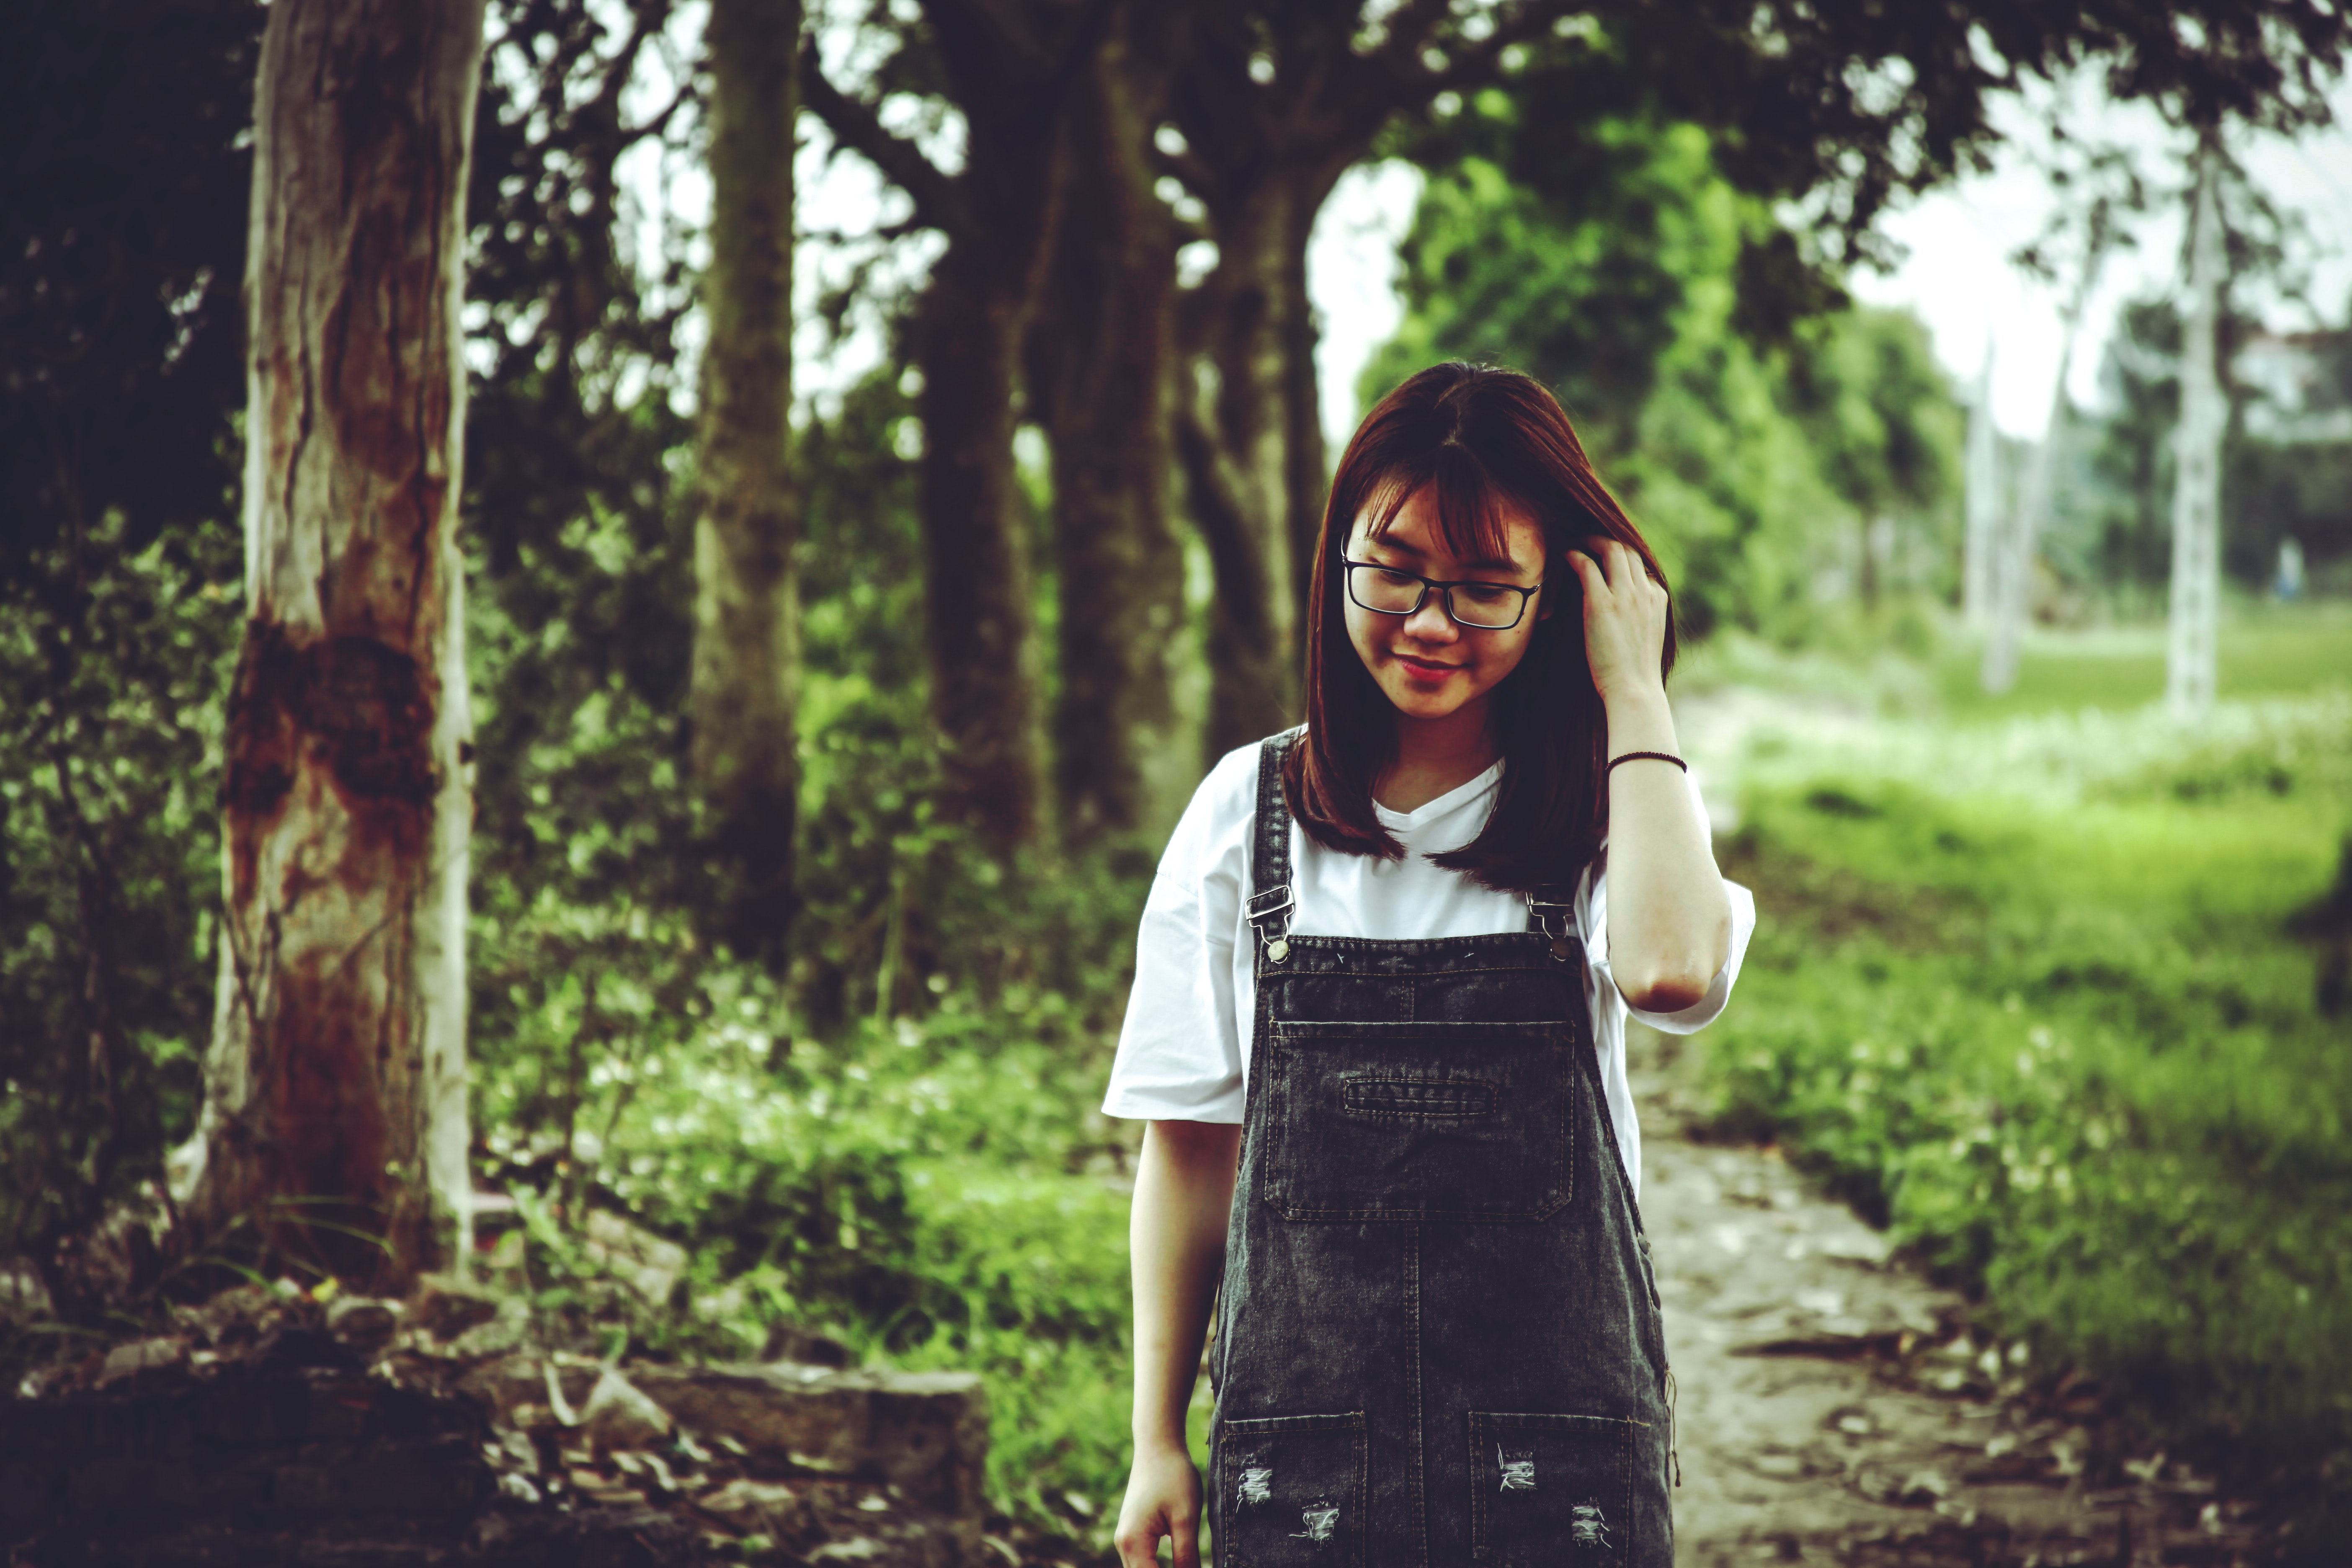
People in nature, photograph, tree, green, beauty, natural environment, snapshot, sunlight, smile, standing, leaf, grass, photography, adaptation, forest, woody plant, glasses, child, fun, summer, dress, plant, happy, Tints and shades, branch, eyewear, photo shoot, portrait, style